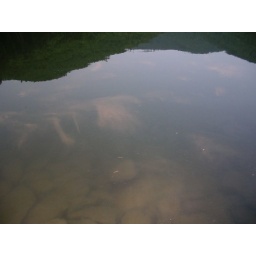
clouds in the lake